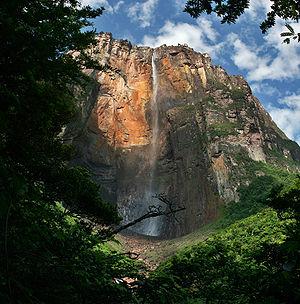
Vue du Salto Angel (Chutes Angel, du nom de Jimmy Angel) depuis le chemin surplombant la rive droite de la rivière issue de ce saut. Photo prise durant la saison sèche, lorsque le débit est faible. Le Salto Angel est la plus haute cascade du monde, avec 979m de haut, dont 807m de chute libre.